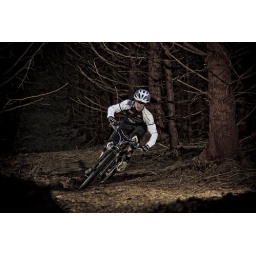
Clive in his training ground in Mabie Forrest. Strobist info: Two Canon 580ex cross lit triggerd with CanonET Transmitter.